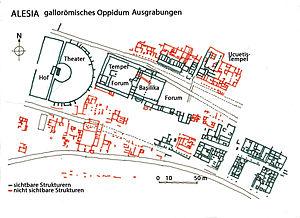
Situé à Alise-Sainte-Reine, dans le département de la Côte-d'Or, en Bourgogne, sur une colline entre Montbard et Dijon, le site archéologique d'Alésia est le site archéologique de l'oppidum gaulois d'Alésia, du siège d'Alésia en -52 et de la ville gallo-romaine d'Alésia. Les divers monuments du site sont en partie inscrits et en partie classés aux monuments historiques entre 1908 et 1992. Il est intégré depuis 2016 au MuséoParc Alésia, centre d'interprétation du patrimoine consacré à l'histoire du site depuis le siège de César jusqu'à la fin de l'Antiquité, constitué de plusieurs sites visitables reliés par divers chemins de marche, pour un total de 7 000 hectares.